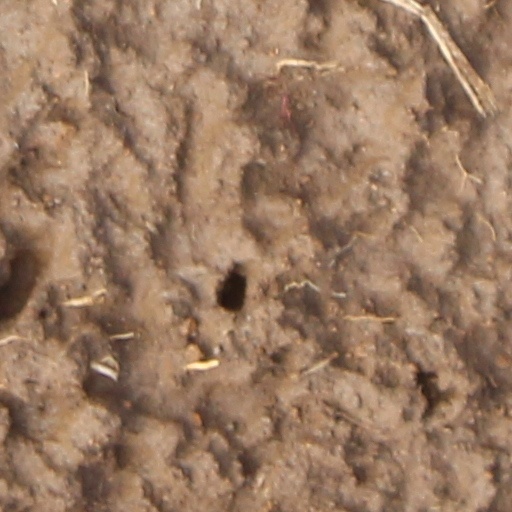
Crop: wheat